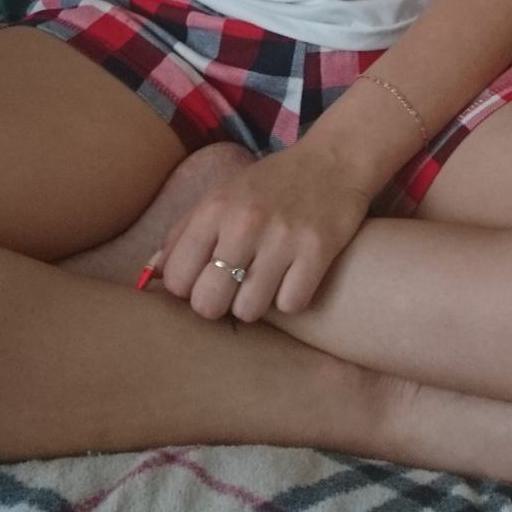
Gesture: no_gesture